Neck ring

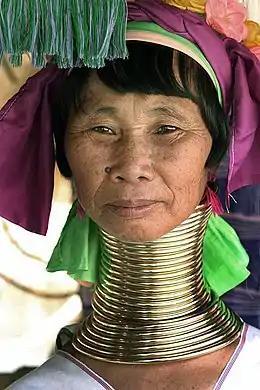
A Kayan woman wearing neck rings

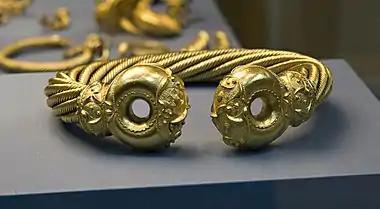
The Celtic gold Snettishham Torc, England, 1st century BC.

Neck rings, or neck-rings, are any form of stiff jewellery worn as an ornament around the neck of an individual, as opposed to a loose necklace. Many cultures and periods have made neck rings, with both males and females wearing them at various times. Neck rings that are rarely or never removed are a type of permanent jewellery.